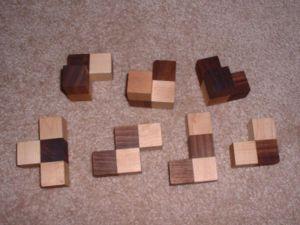
Le cube Soma est un casse-tête mécanique inventé dans les années 1930 par le poète et scientifique danois Piet Hein.